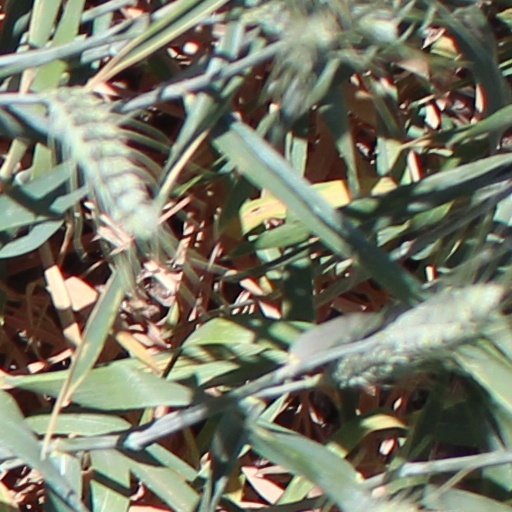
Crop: wheat